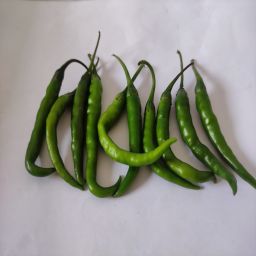
Crop: Chile Pepper
Quality: Unripe